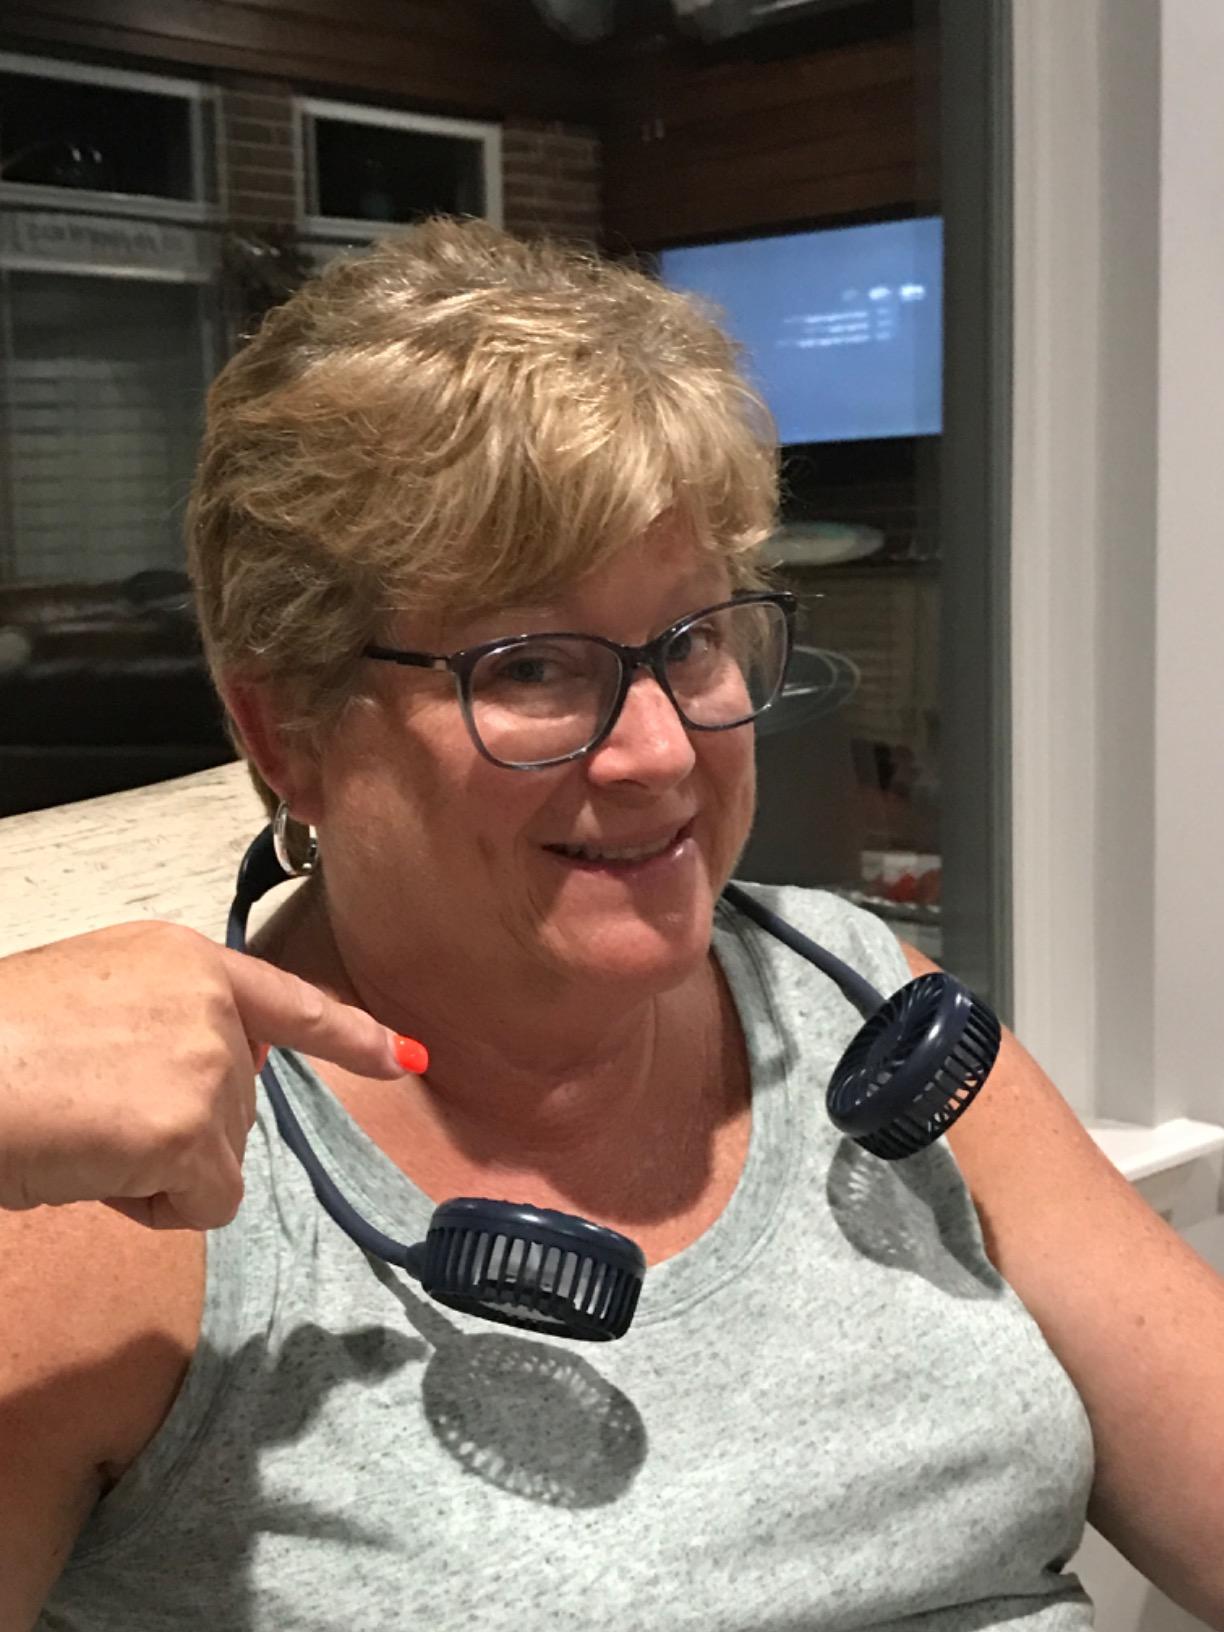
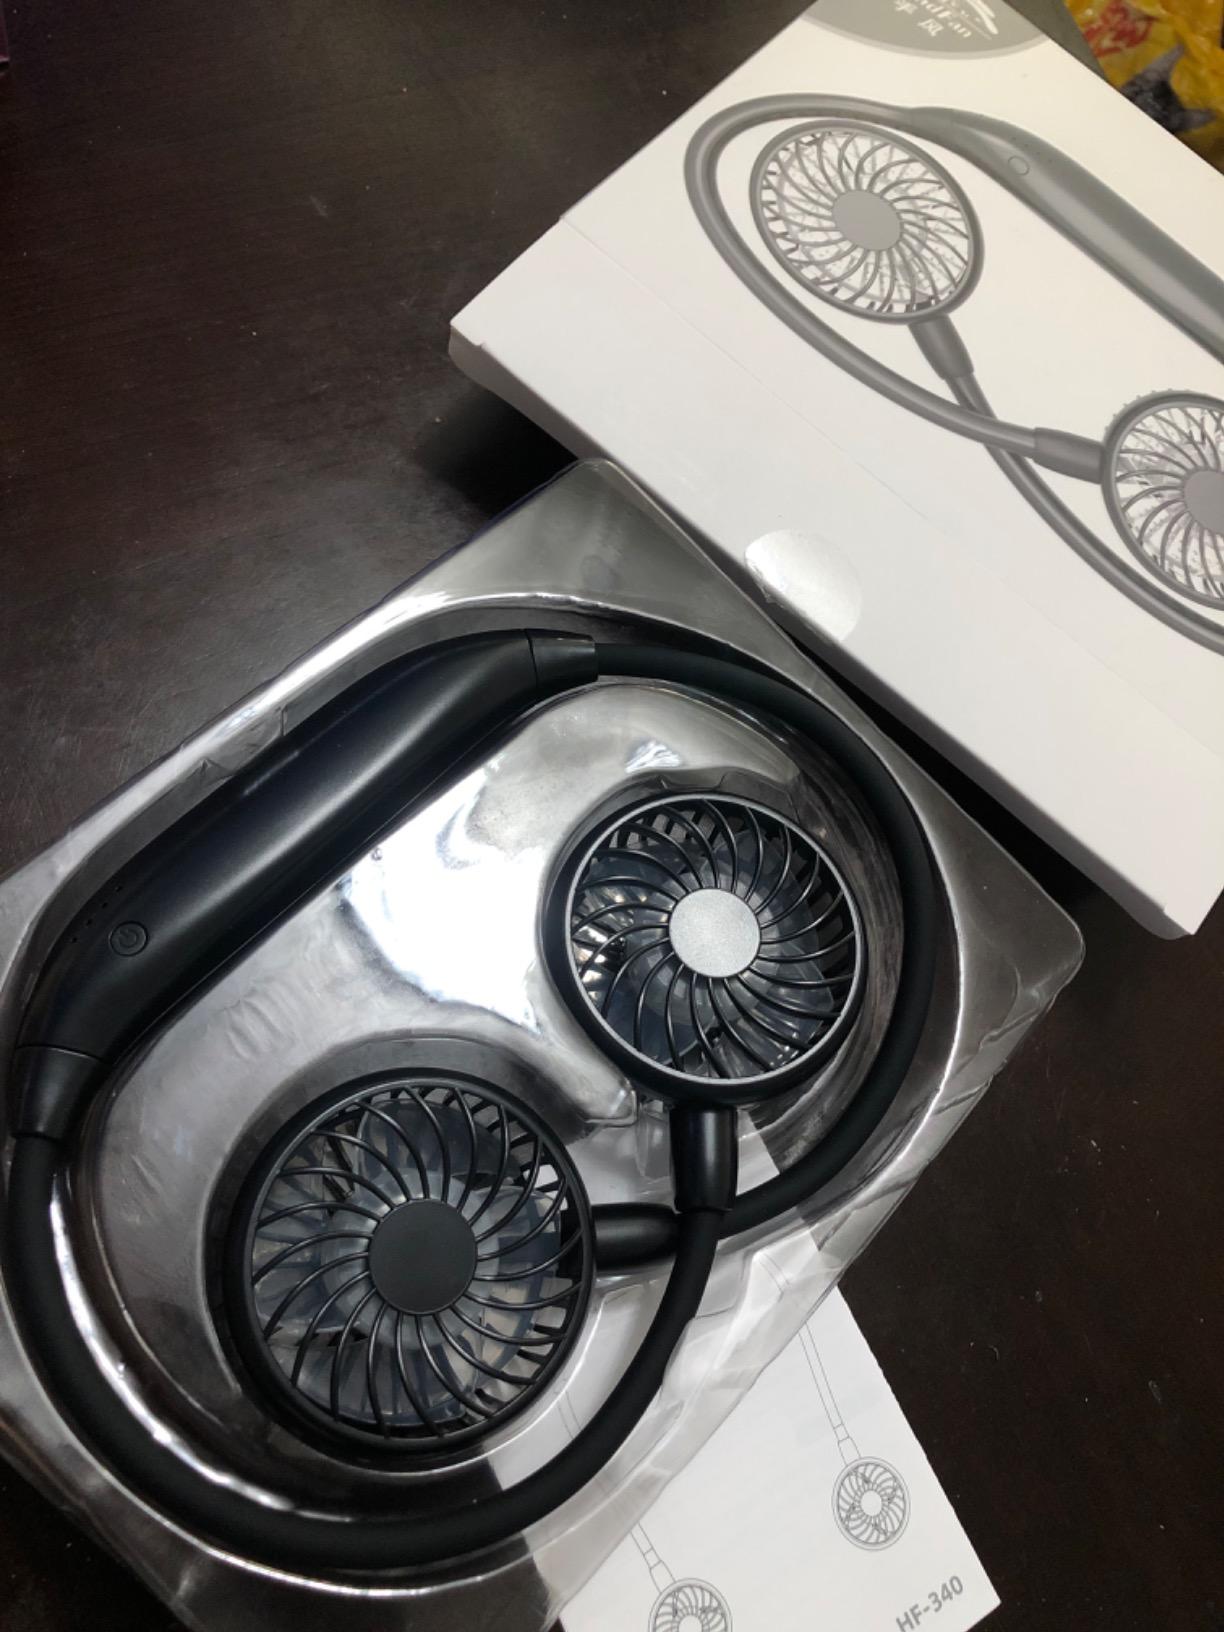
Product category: fan
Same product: no